Lake Trasimeno

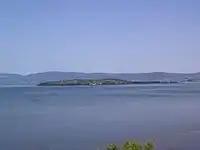
The Isola Polvese seen by C.Lago

The local airport, the Eleuteri, near Castiglione del Lago, was once one of the main aviation schools in Italy, with elegant buildings that were destroyed by retreating German troops in the summer of 1944. This airport was once almost as big as Castiglione. The mild climate and perfect visibility still allow the use of this airport for air meetings.